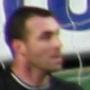
Age: 33